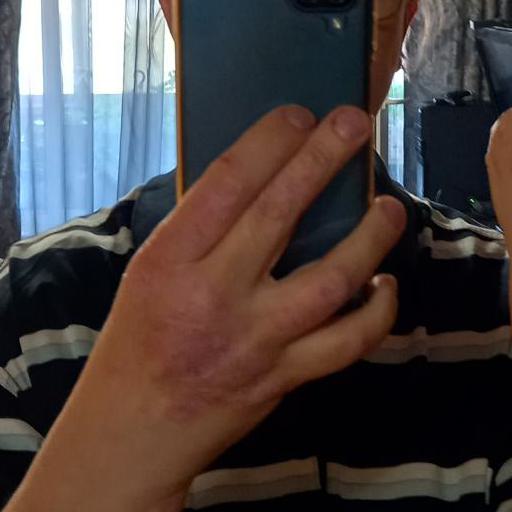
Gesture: no_gesture